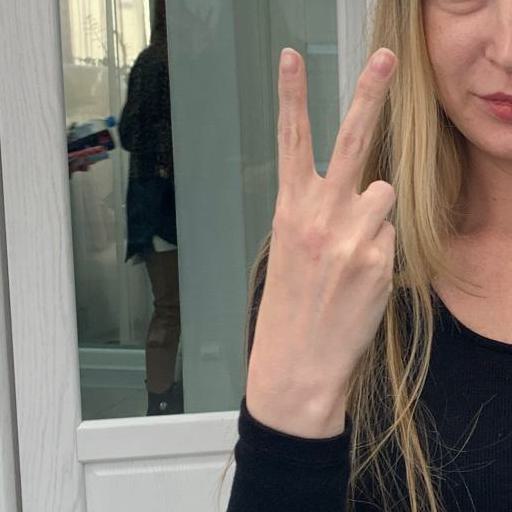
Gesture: peace_inverted